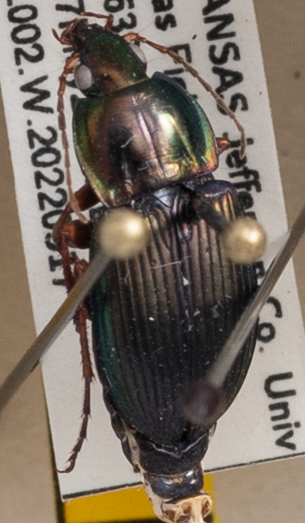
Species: Poecilus lucublandus
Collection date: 2022-05-17
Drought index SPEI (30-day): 1.45
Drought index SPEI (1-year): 0.39
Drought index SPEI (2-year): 0.188